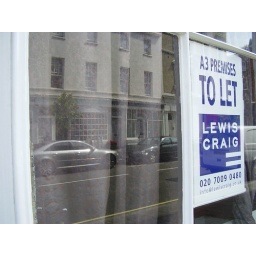
The window of an empty shop &amp;quot;To Let&amp;quot; in York Street, shows the other side of the street as a reflection.